Battle of the Bulge

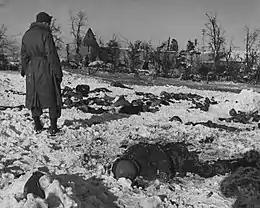
Scene of the Malmedy massacre

At 4:30 a.m. on 17 December 1944, the 1st SS Panzer Division was approximately 16 hours behind schedule when the convoys departed the village of Lanzerath enroute west to the town of Honsfeld. After capturing Honsfeld, Peiper detoured from his assigned route to seize a small fuel depot in Büllingen, where the infantry summarily executed dozens of U.S. POWs. Afterwards, Peiper advanced to the west, towards the River Meuse and captured Ligneuville, bypassing the towns of Mödersheid, Schoppen, Ondenval, and Thirimont. The terrain and poor quality of the roads made the advance of difficult; at the exit to the village of Thirimont, the armored spearhead was unable to travel the road directly to Ligneuville, and Peiper deviated from the planned route, and rather than turn to the left, the armored spearhead turned to the right, and advanced towards the crossroads of Baugnez, which is equidistant from the city of Malmedy and Ligneuville and Waimes.